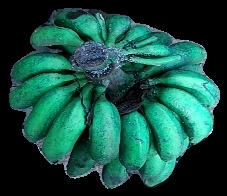
Variety: rasbale
Grade: grade3